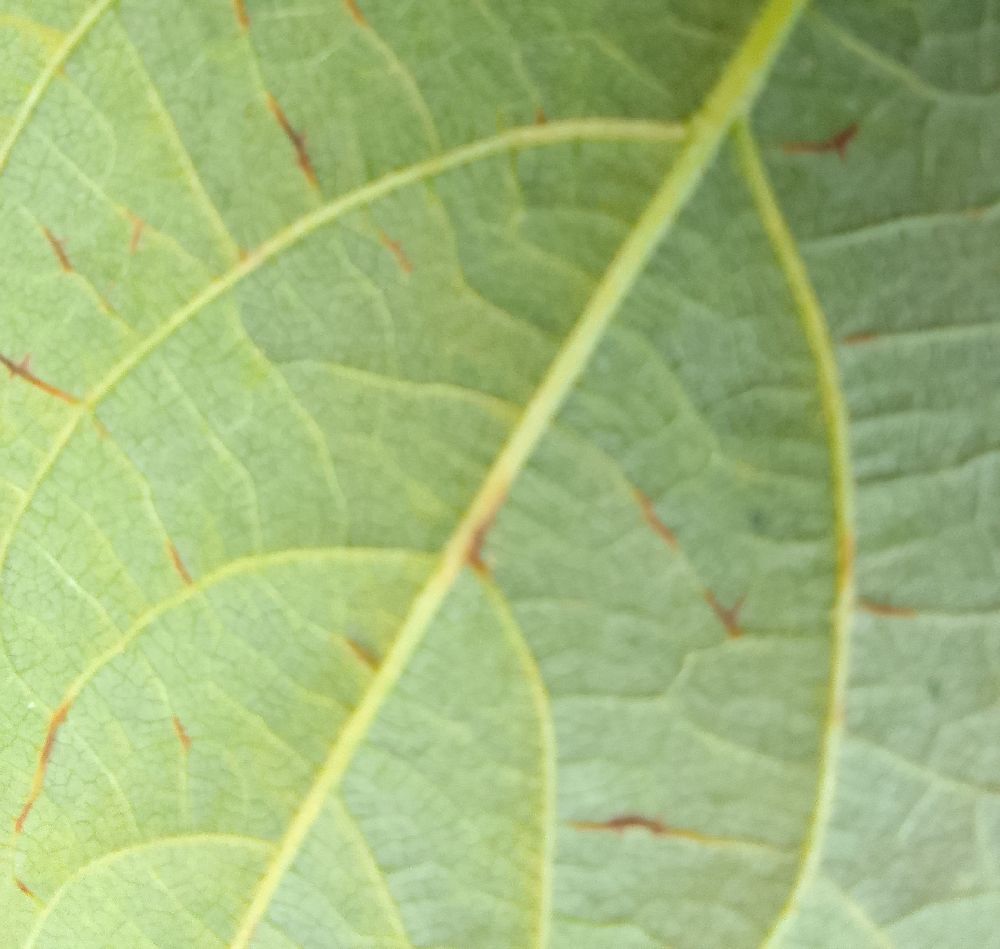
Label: anthracnose